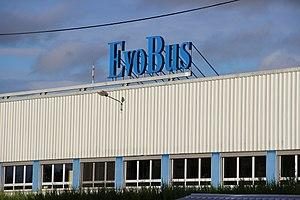
L'usine Evobus de Ligny-en-Barrois (55), site d'assemblage du Mercedes-Benz Citaro